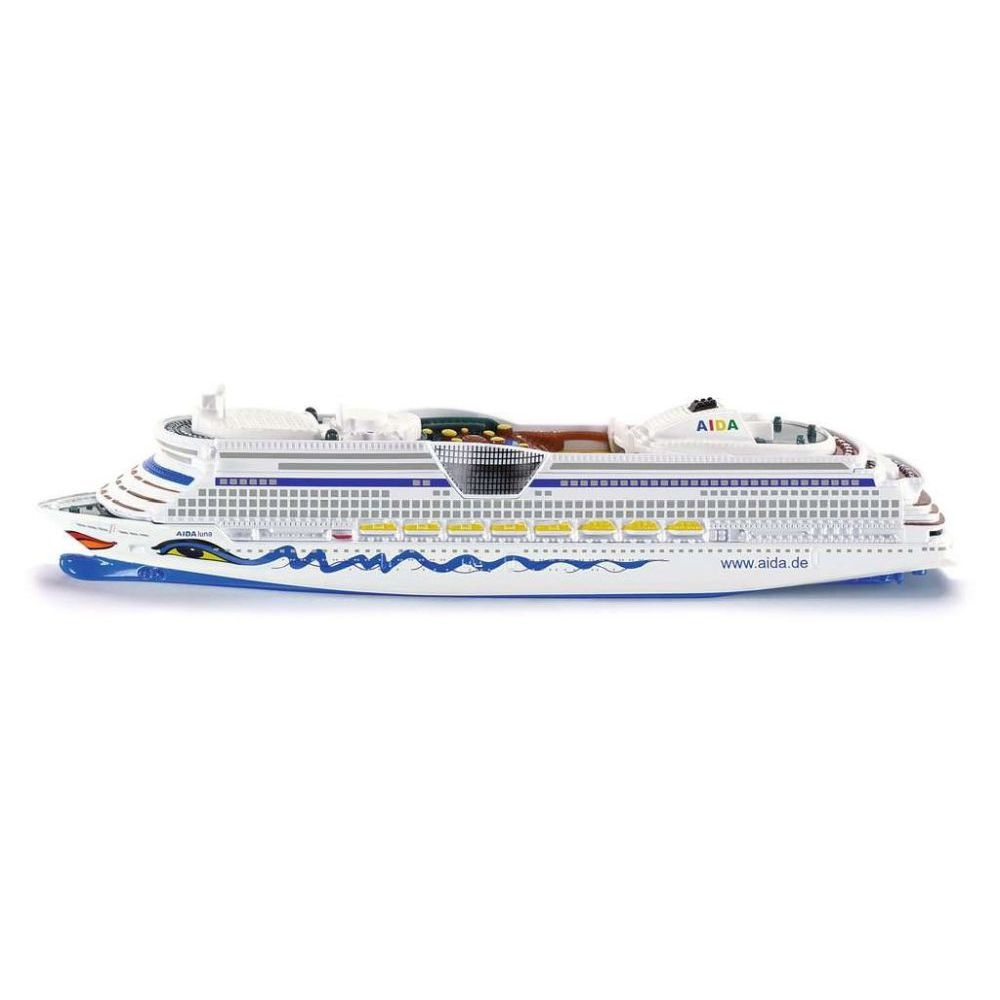
Siku Kreuzfahrtschiff
Durch den im SIKU-Sortiment aussergewöhnlichen Maßstab 1:1400 wird die über 250 Meter lange AIDALuna auf ein handliche und kindgerechte Größe reduziert. Das mit Metallrumpf und einem Aufbau aus Kunststoff ausgestattete Modell ist sehr detailliert gearbeitet und besticht durch die AIDA-typische farbenfrohe Lackierung mit dem unverwechselbaren Kussmund. Das Modell ist NICHT schwimmfähig.
Brand: Siku
Category: Toys & Games > Toys > Play Vehicles > Toy Boats